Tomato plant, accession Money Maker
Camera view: tilt-top (135 deg); turntable rotation: 300 degrees
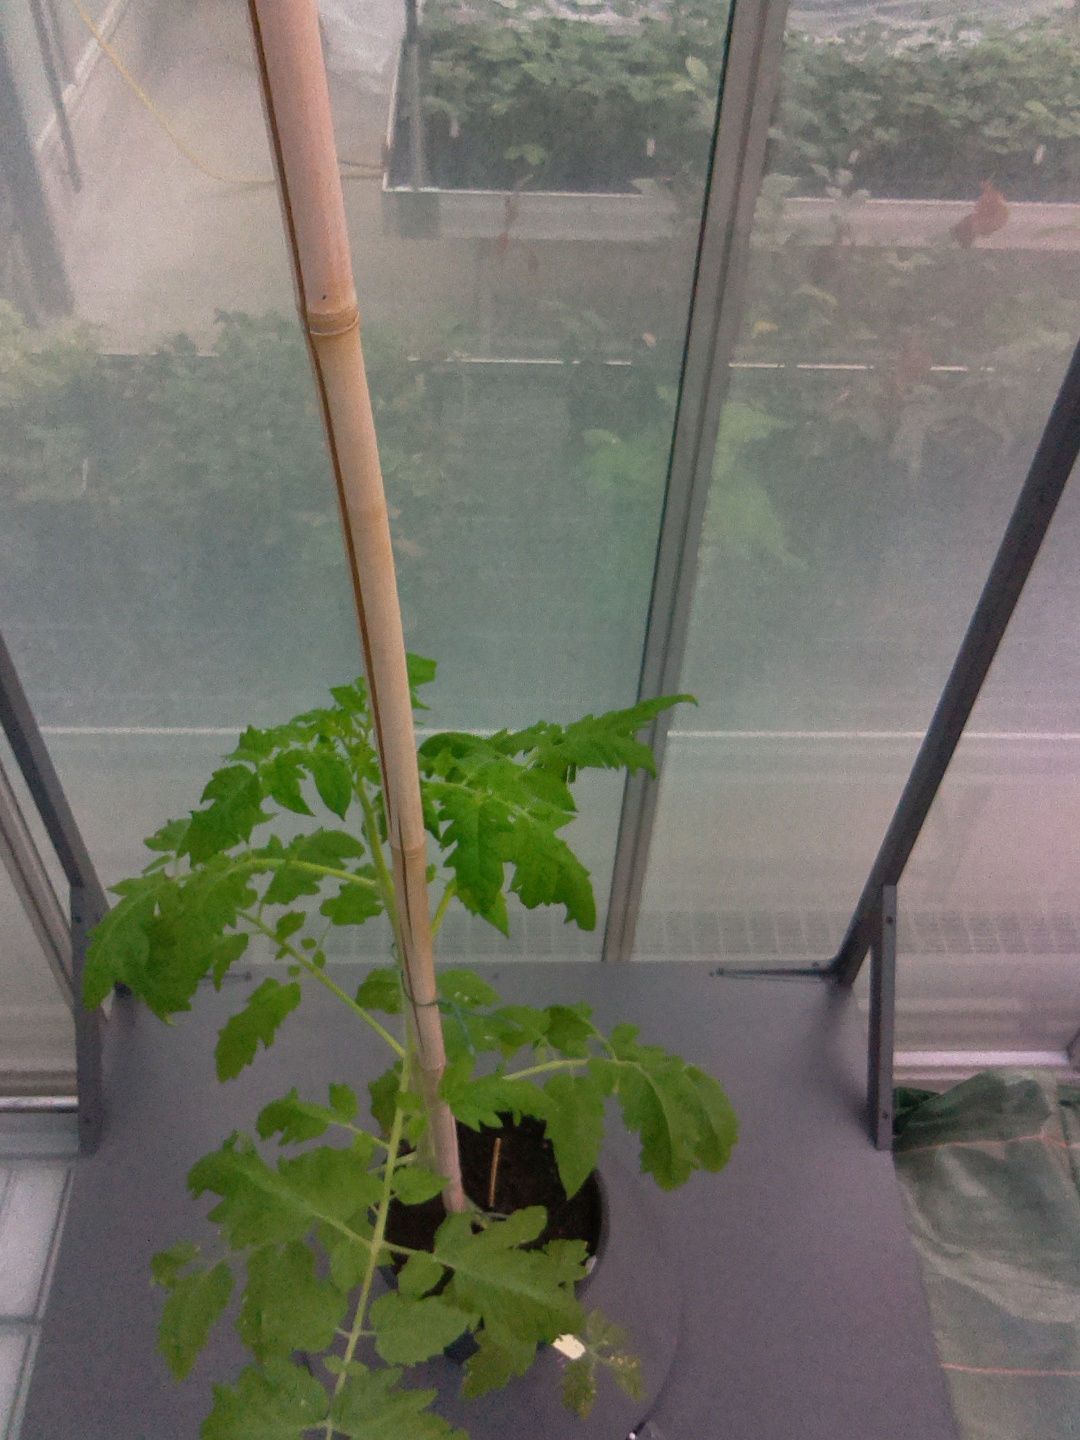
BBCH growth stage 52: 2 inflorescences visible